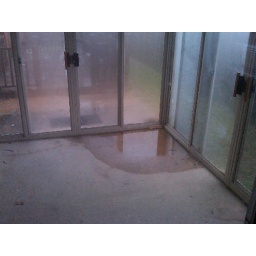
water collecting in glass in porch. there is condensation in the middle of the window panels